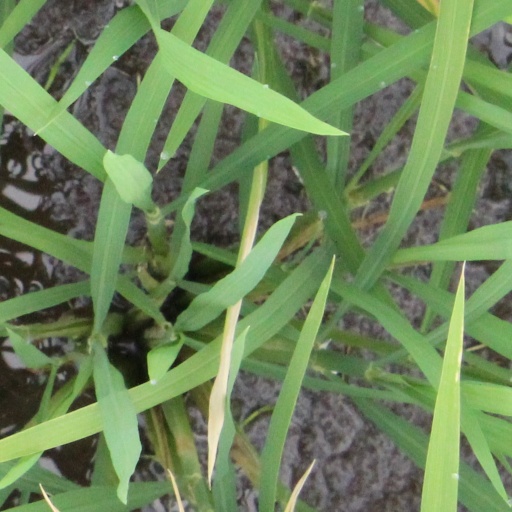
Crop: rice